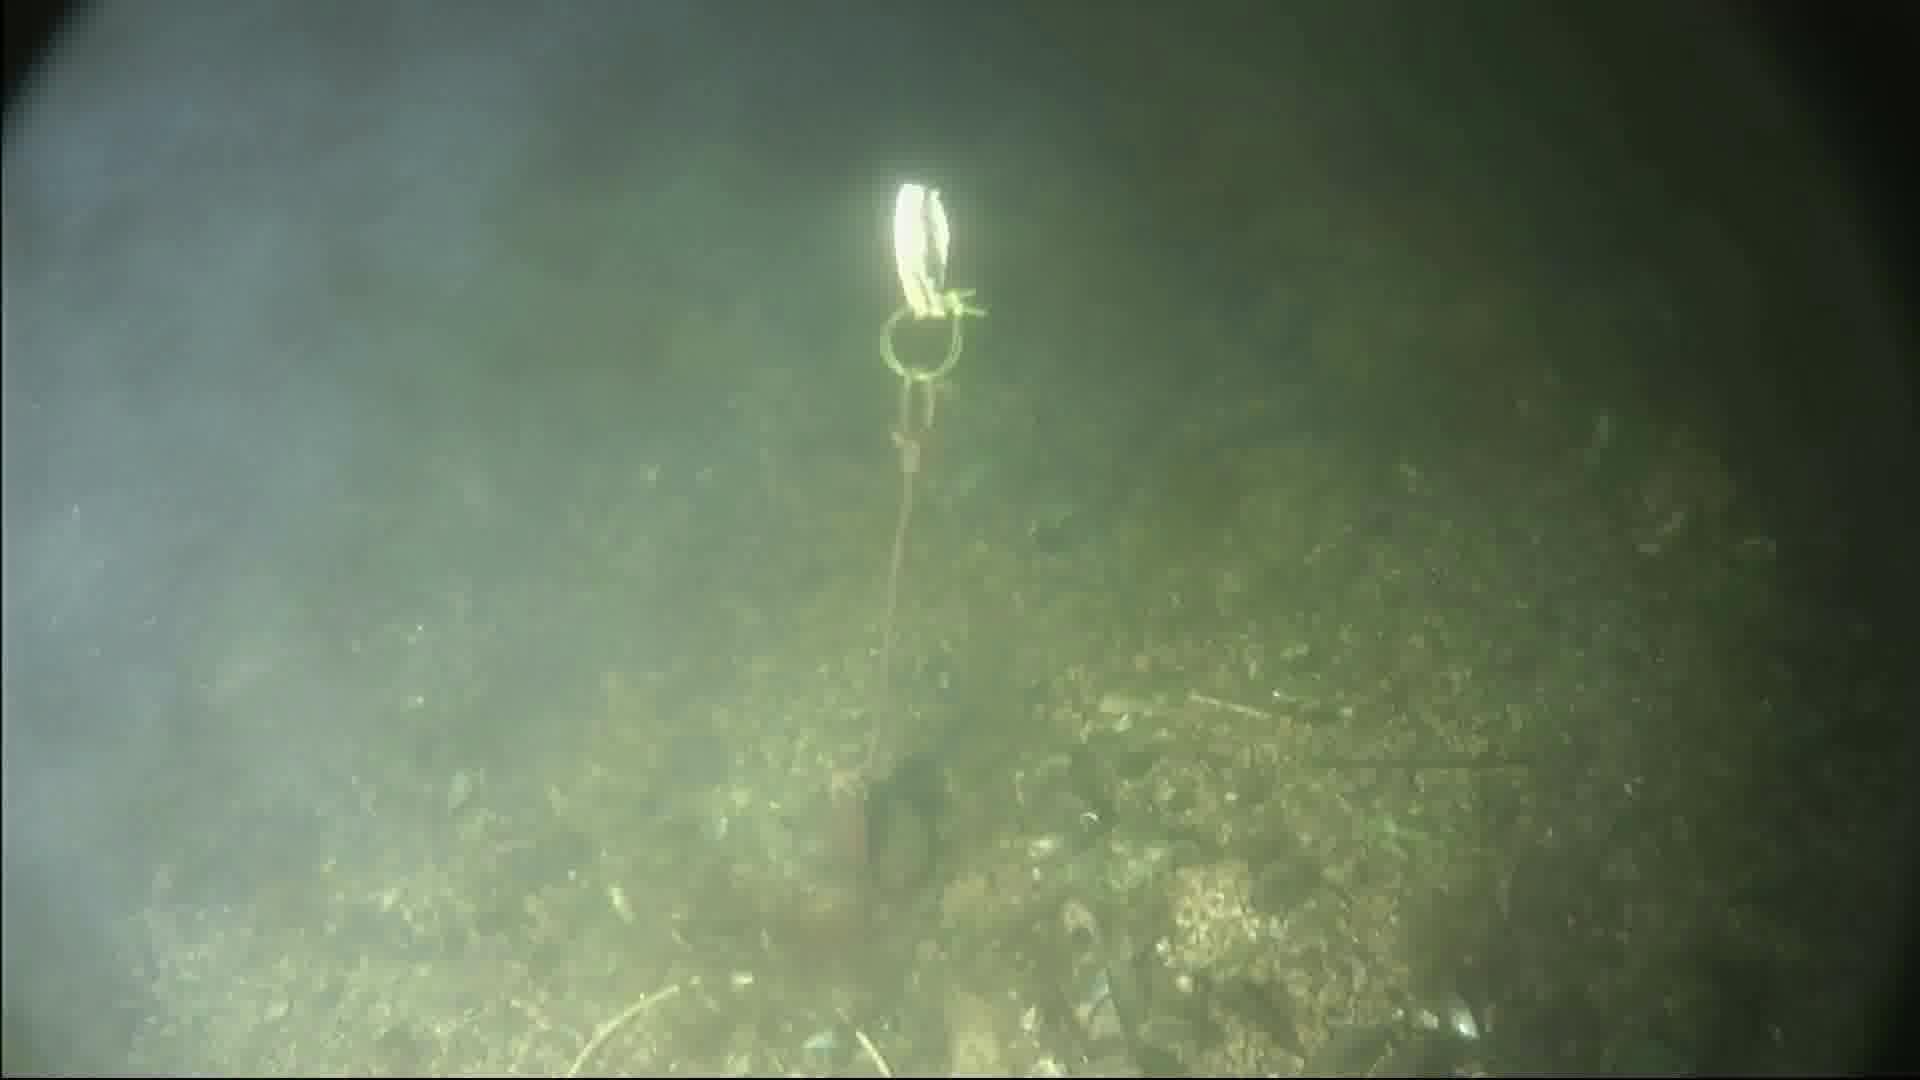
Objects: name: crab